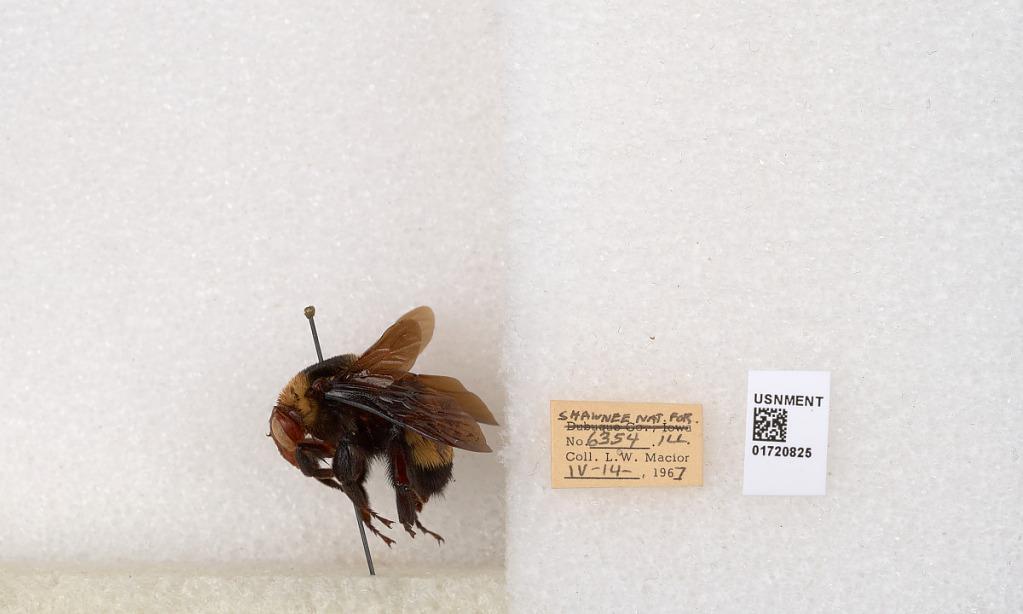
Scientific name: Bombus (Bombus) nevadensis auricormus
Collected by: L. Macior
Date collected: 1967-4-14
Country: United States
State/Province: Illinois
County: Johnson
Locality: Shawnee National Forest
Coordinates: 37.5114, -88.8011